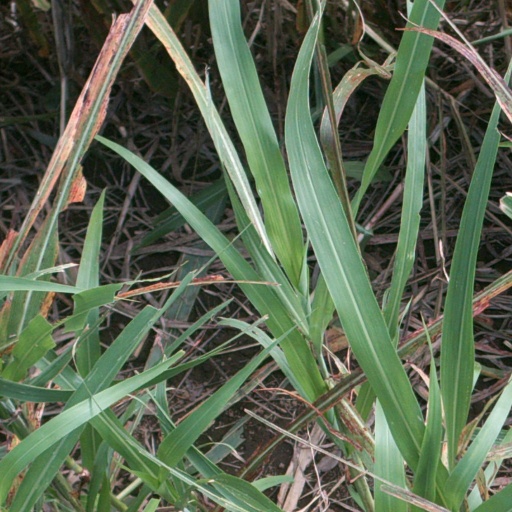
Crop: sorghum